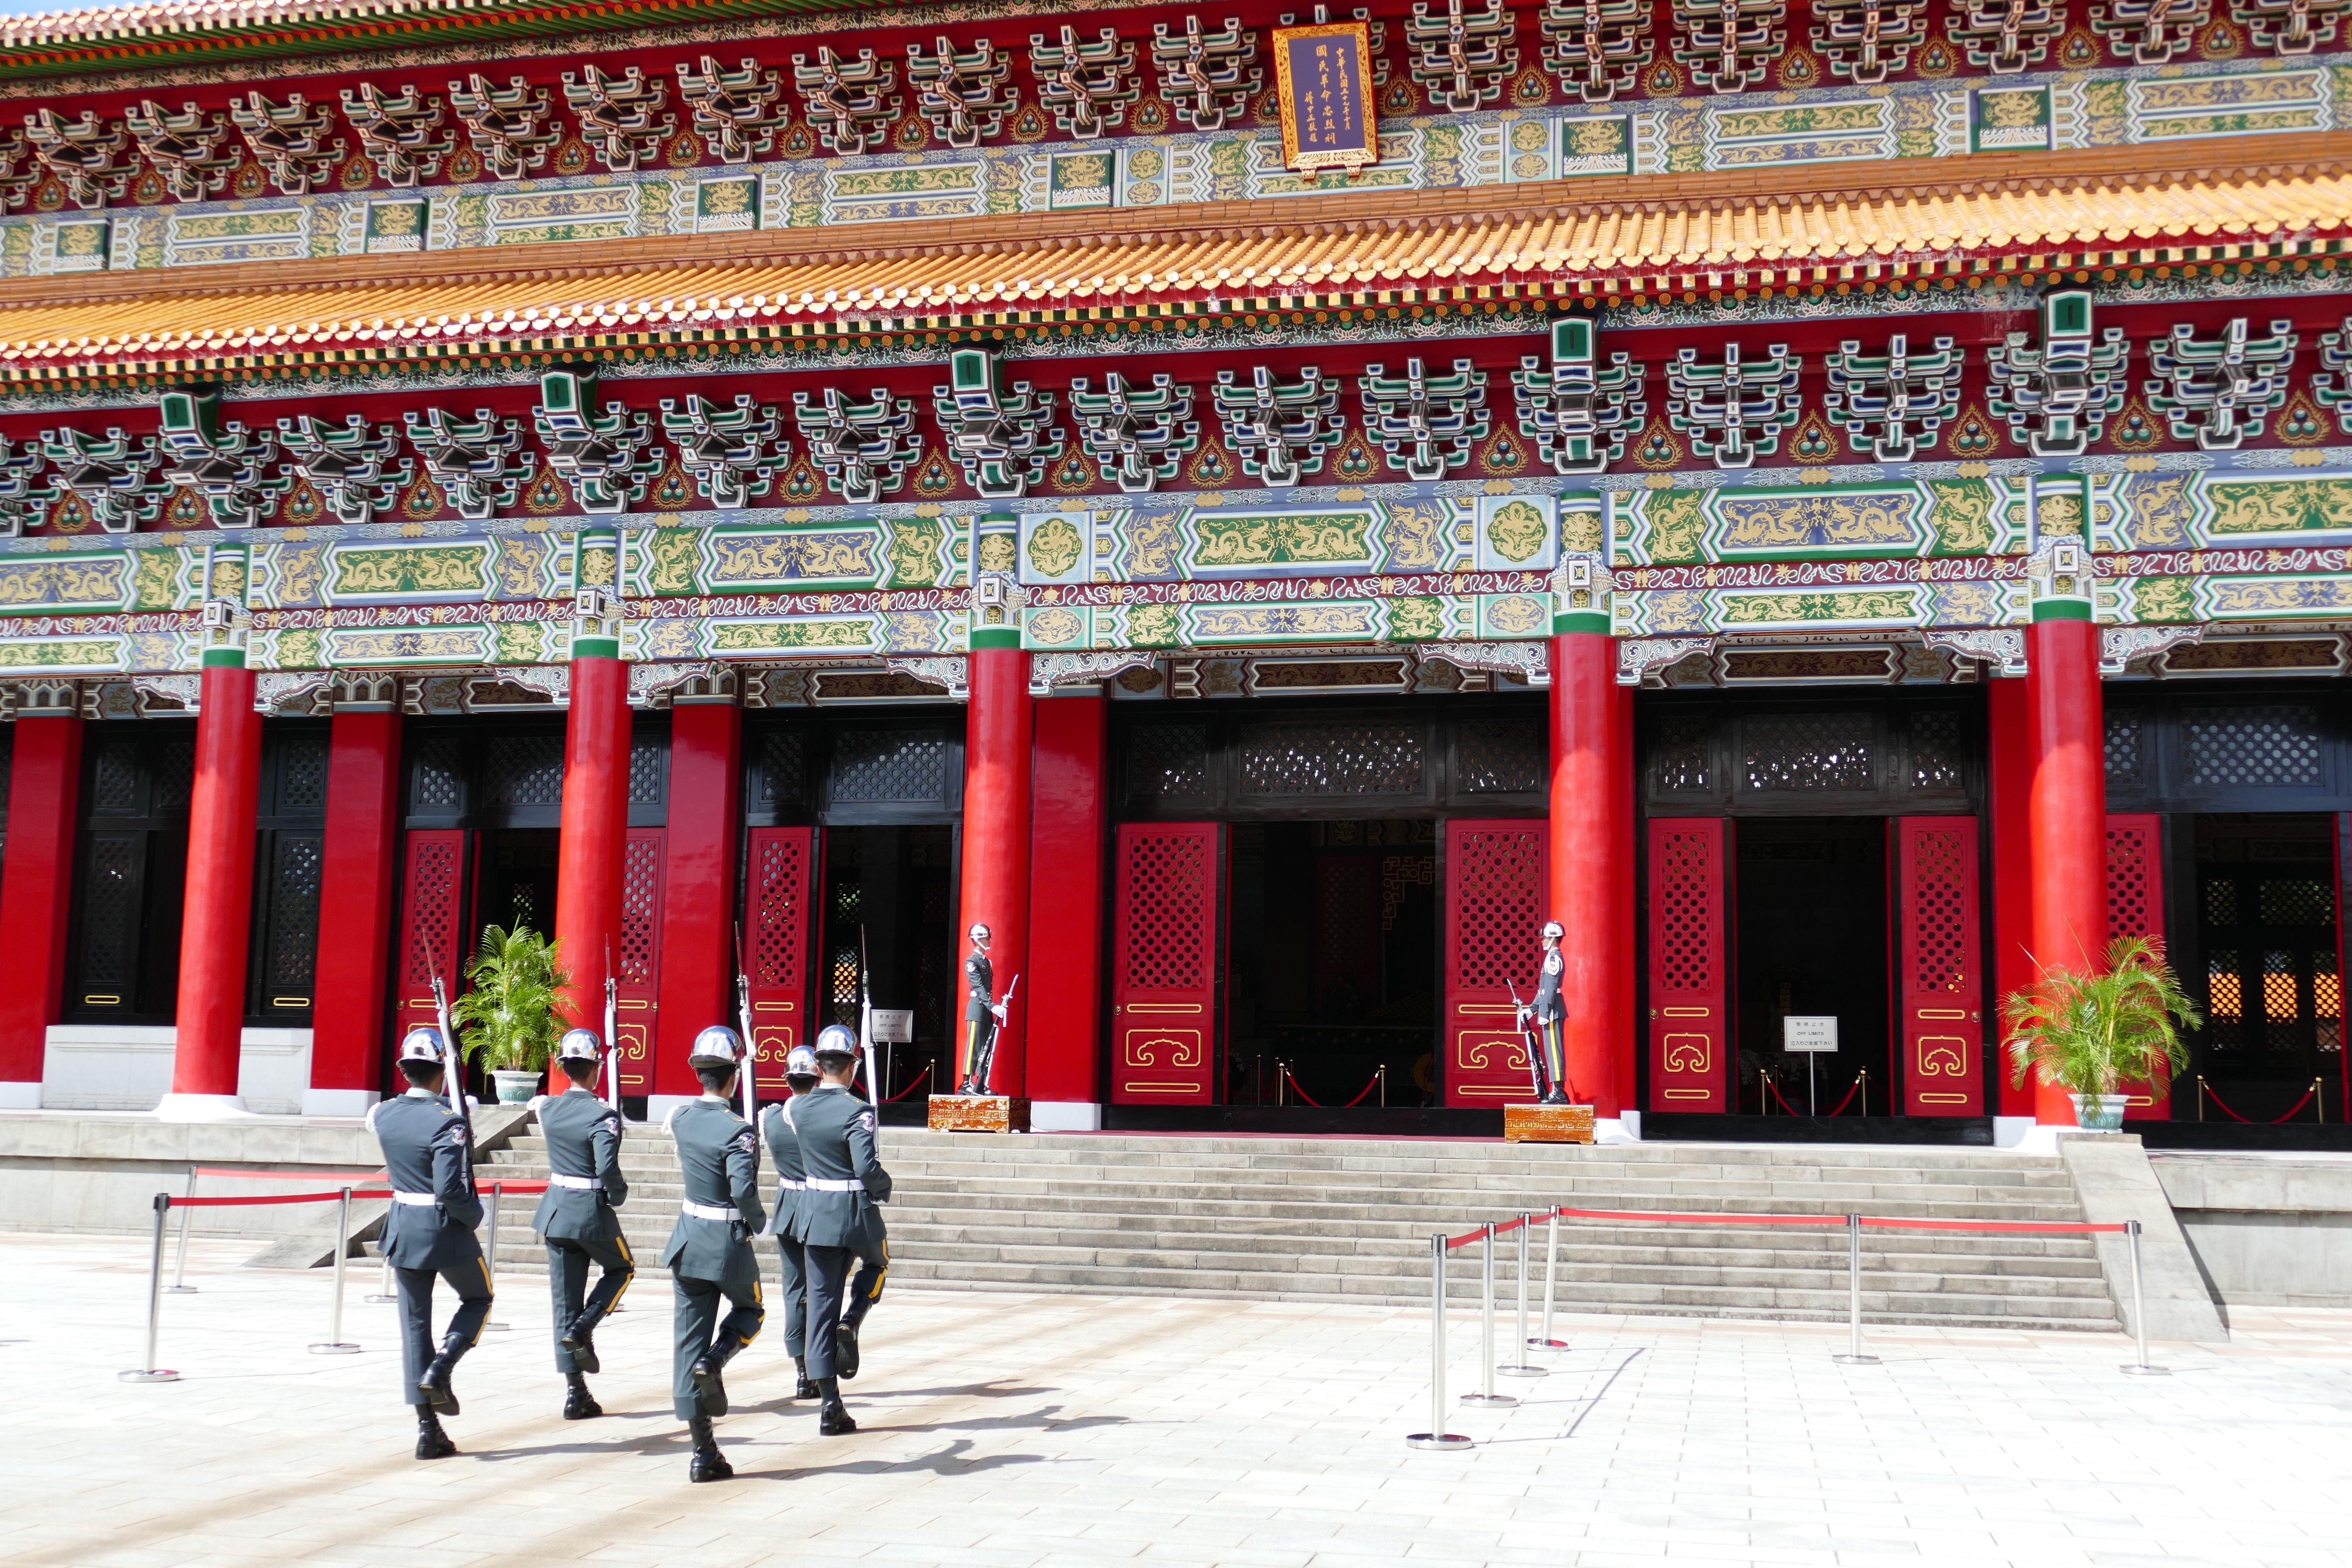
architecture, structure, building, palace, plaza, asia, facade, place of worship, capital, theatre, temple, shrine, state, taipei, taiwan, soldiers, china, guard, changing of the guard, cenotaph, guard of honor